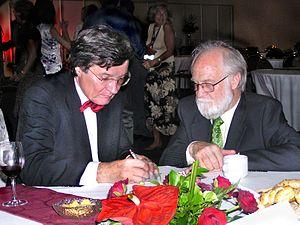
Jan Palous, président du Comité National d'Organisation, et Ronald Ekers, président de l'UAI (IAU) au dîner d'adieu de la 26ème assemblée générale de l'UAI, à Prague (2006).
Jan Palouš est un astronome tchèque. Il fut président du comité national d'organisation de la 26ᵉ assemblée générale de l'Union astronomique internationale, à Prague en 2006.
Ronald D. Ekers est un astrophysicien australien, président de l'Union astronomique internationale de 2003 à 2006.